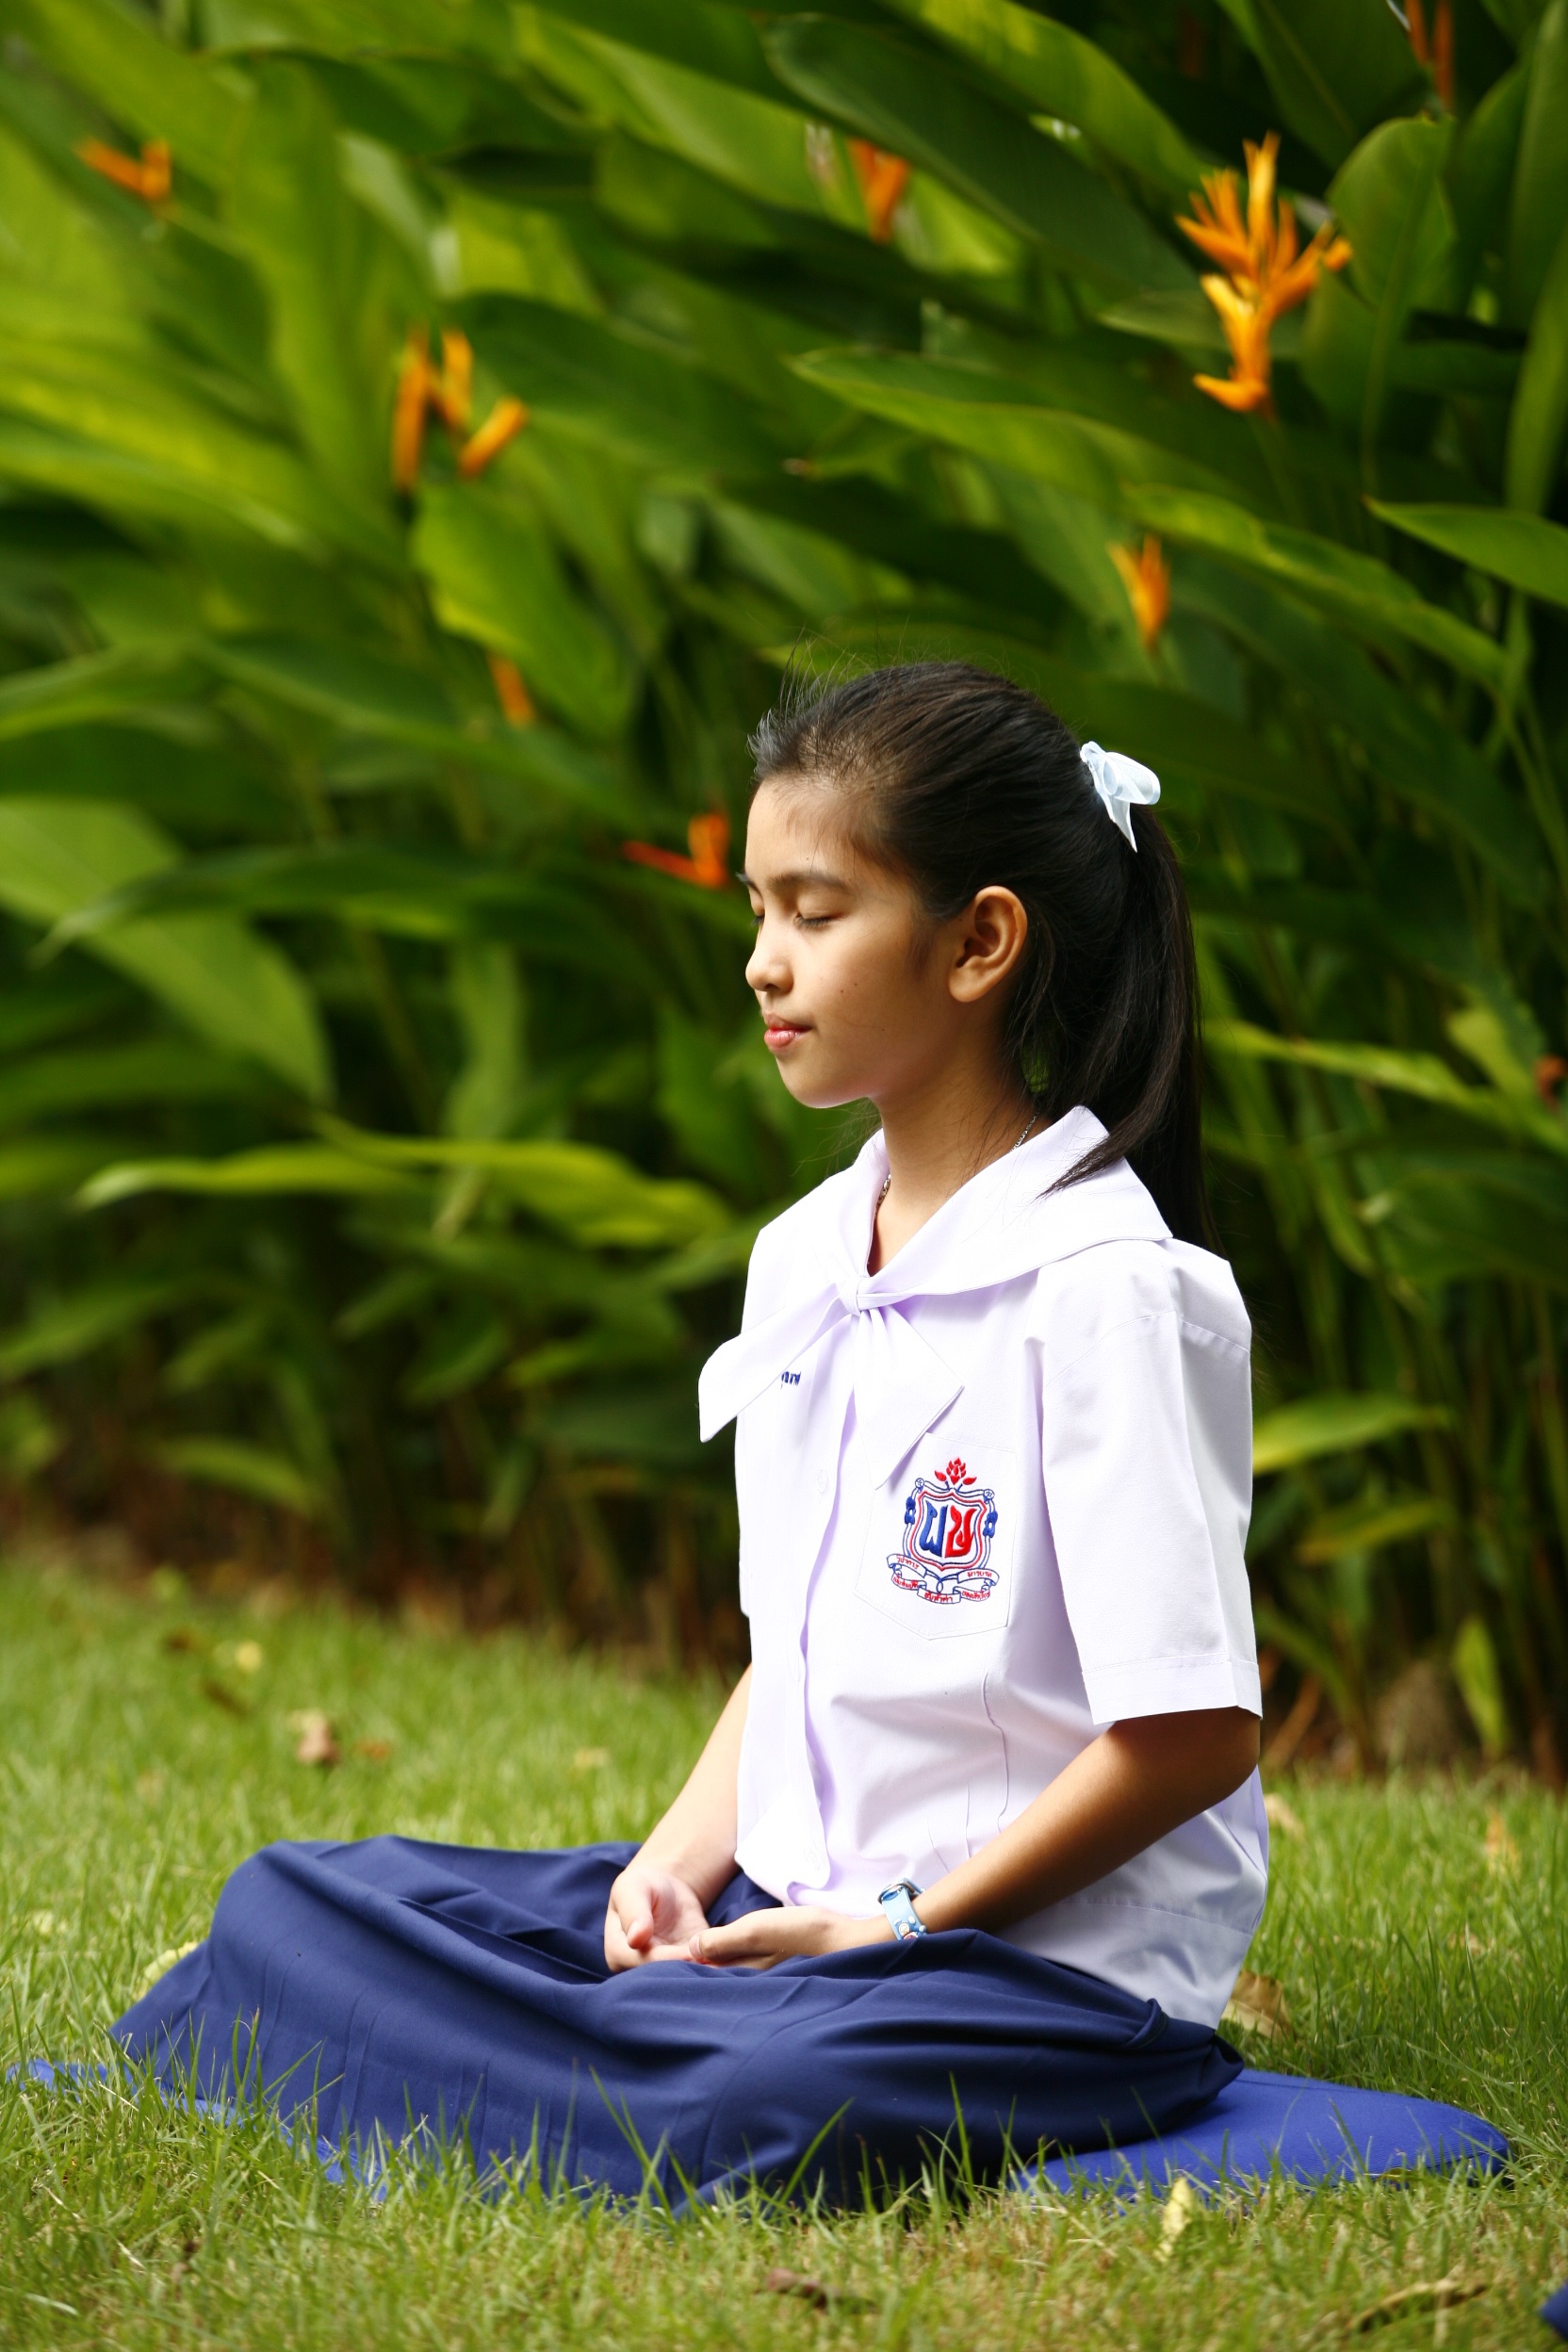
grass, person, girl, lawn, play, flower, green, sitting, calm, meditate, buddhist, buddhism, asia, child, leisure, thailand, meditation, temple, toddler, wat, human positions, tailor seat